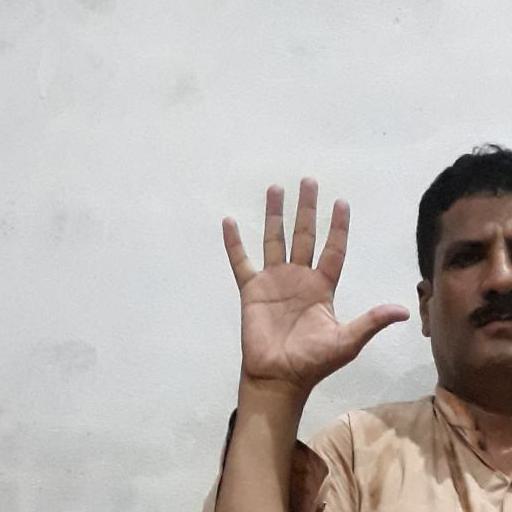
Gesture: palm